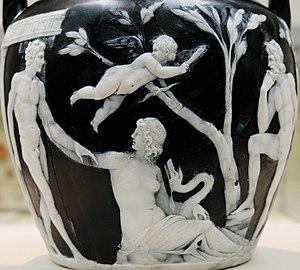
Scène de mariage, détail de la face A du Vase Portland. Camée en verre, probablement réalisé à Rome vers 5-25 ap. J.-C.